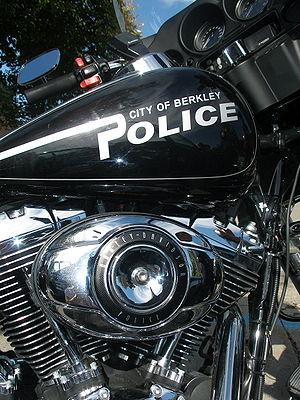
Le Harley-Davidson Twin Cam est une famille de moteurs de moto construits par Harley-Davidson depuis 1998. Bien que ces moteurs diffèrent de manière significative des moteurs Evolution dérivés de la série des moteurs simple arbre à cames et soupapes en tête de 1936, ils partagent un certain nombre de caractéristiques avec presque tous les moteurs précédents Harley-Davidson. Ces moteur bicylindres en V à 45°, sont refroidis par air, et leurs soupapes sont actionnées par tiges-poussoir. Les vilebrequins ont une seule broche avec un combinaison couteau et fourchette pour la connexion des bielles. Celles-ci sont prises en sandwich entre deux volants d'inertie.